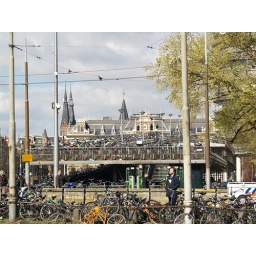
bike mountain in front of Amsterdam Centraal Station